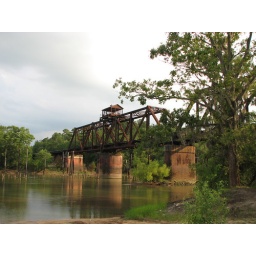
Another shot of the railway bridge that is still in active use by the railroad